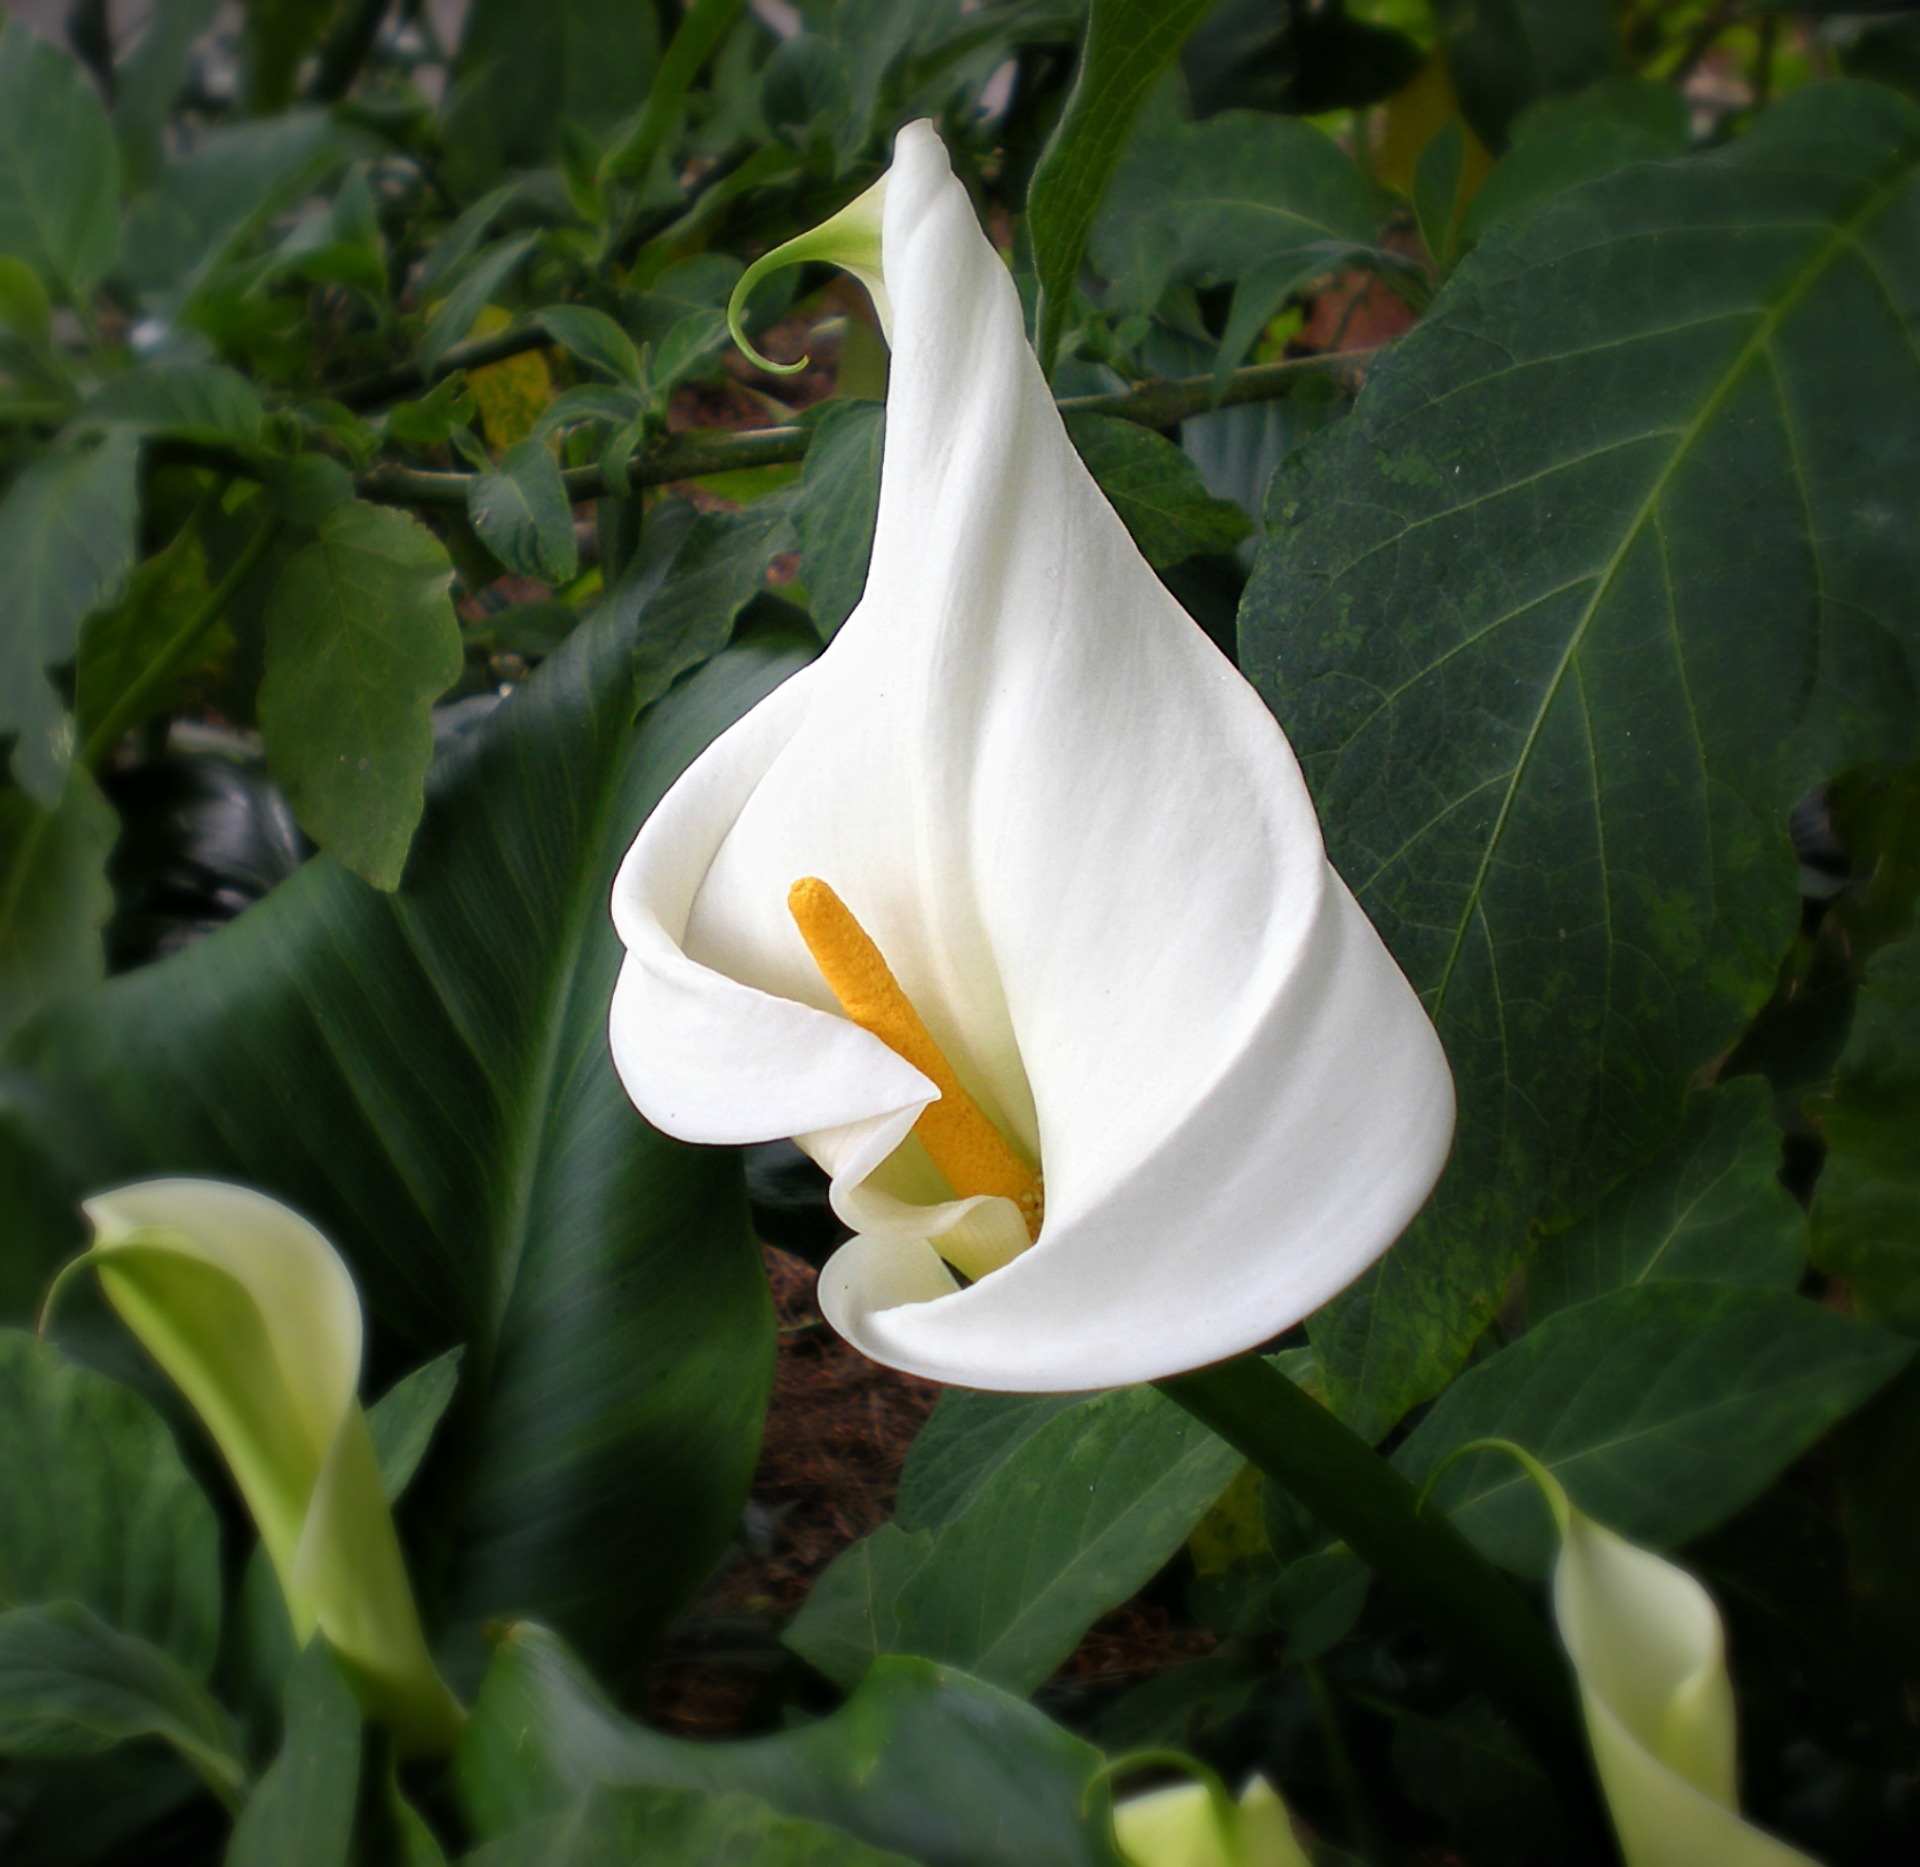
nature, blossom, plant, white, stem, leaf, flower, petal, bloom, summer, floral, spring, green, natural, fresh, romance, romantic, botany, garden, flora, botanical, bright, cala, delicate, lily, lilly, pure, elegance, calla, arum, macro photography, flowering plant, land plant